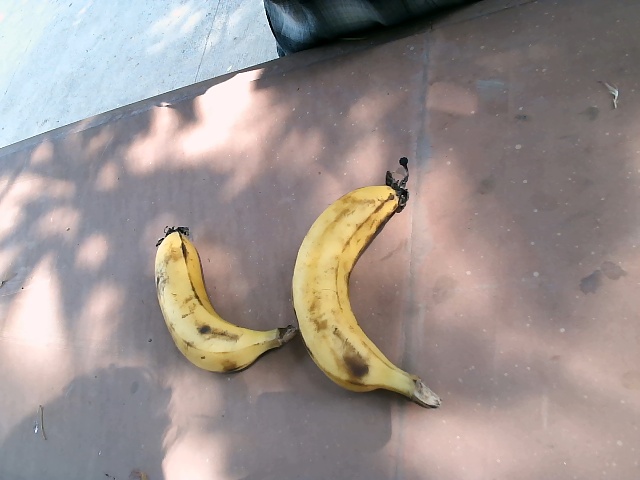
Label: Ripe_Banana